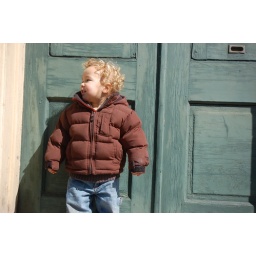
in front of green door